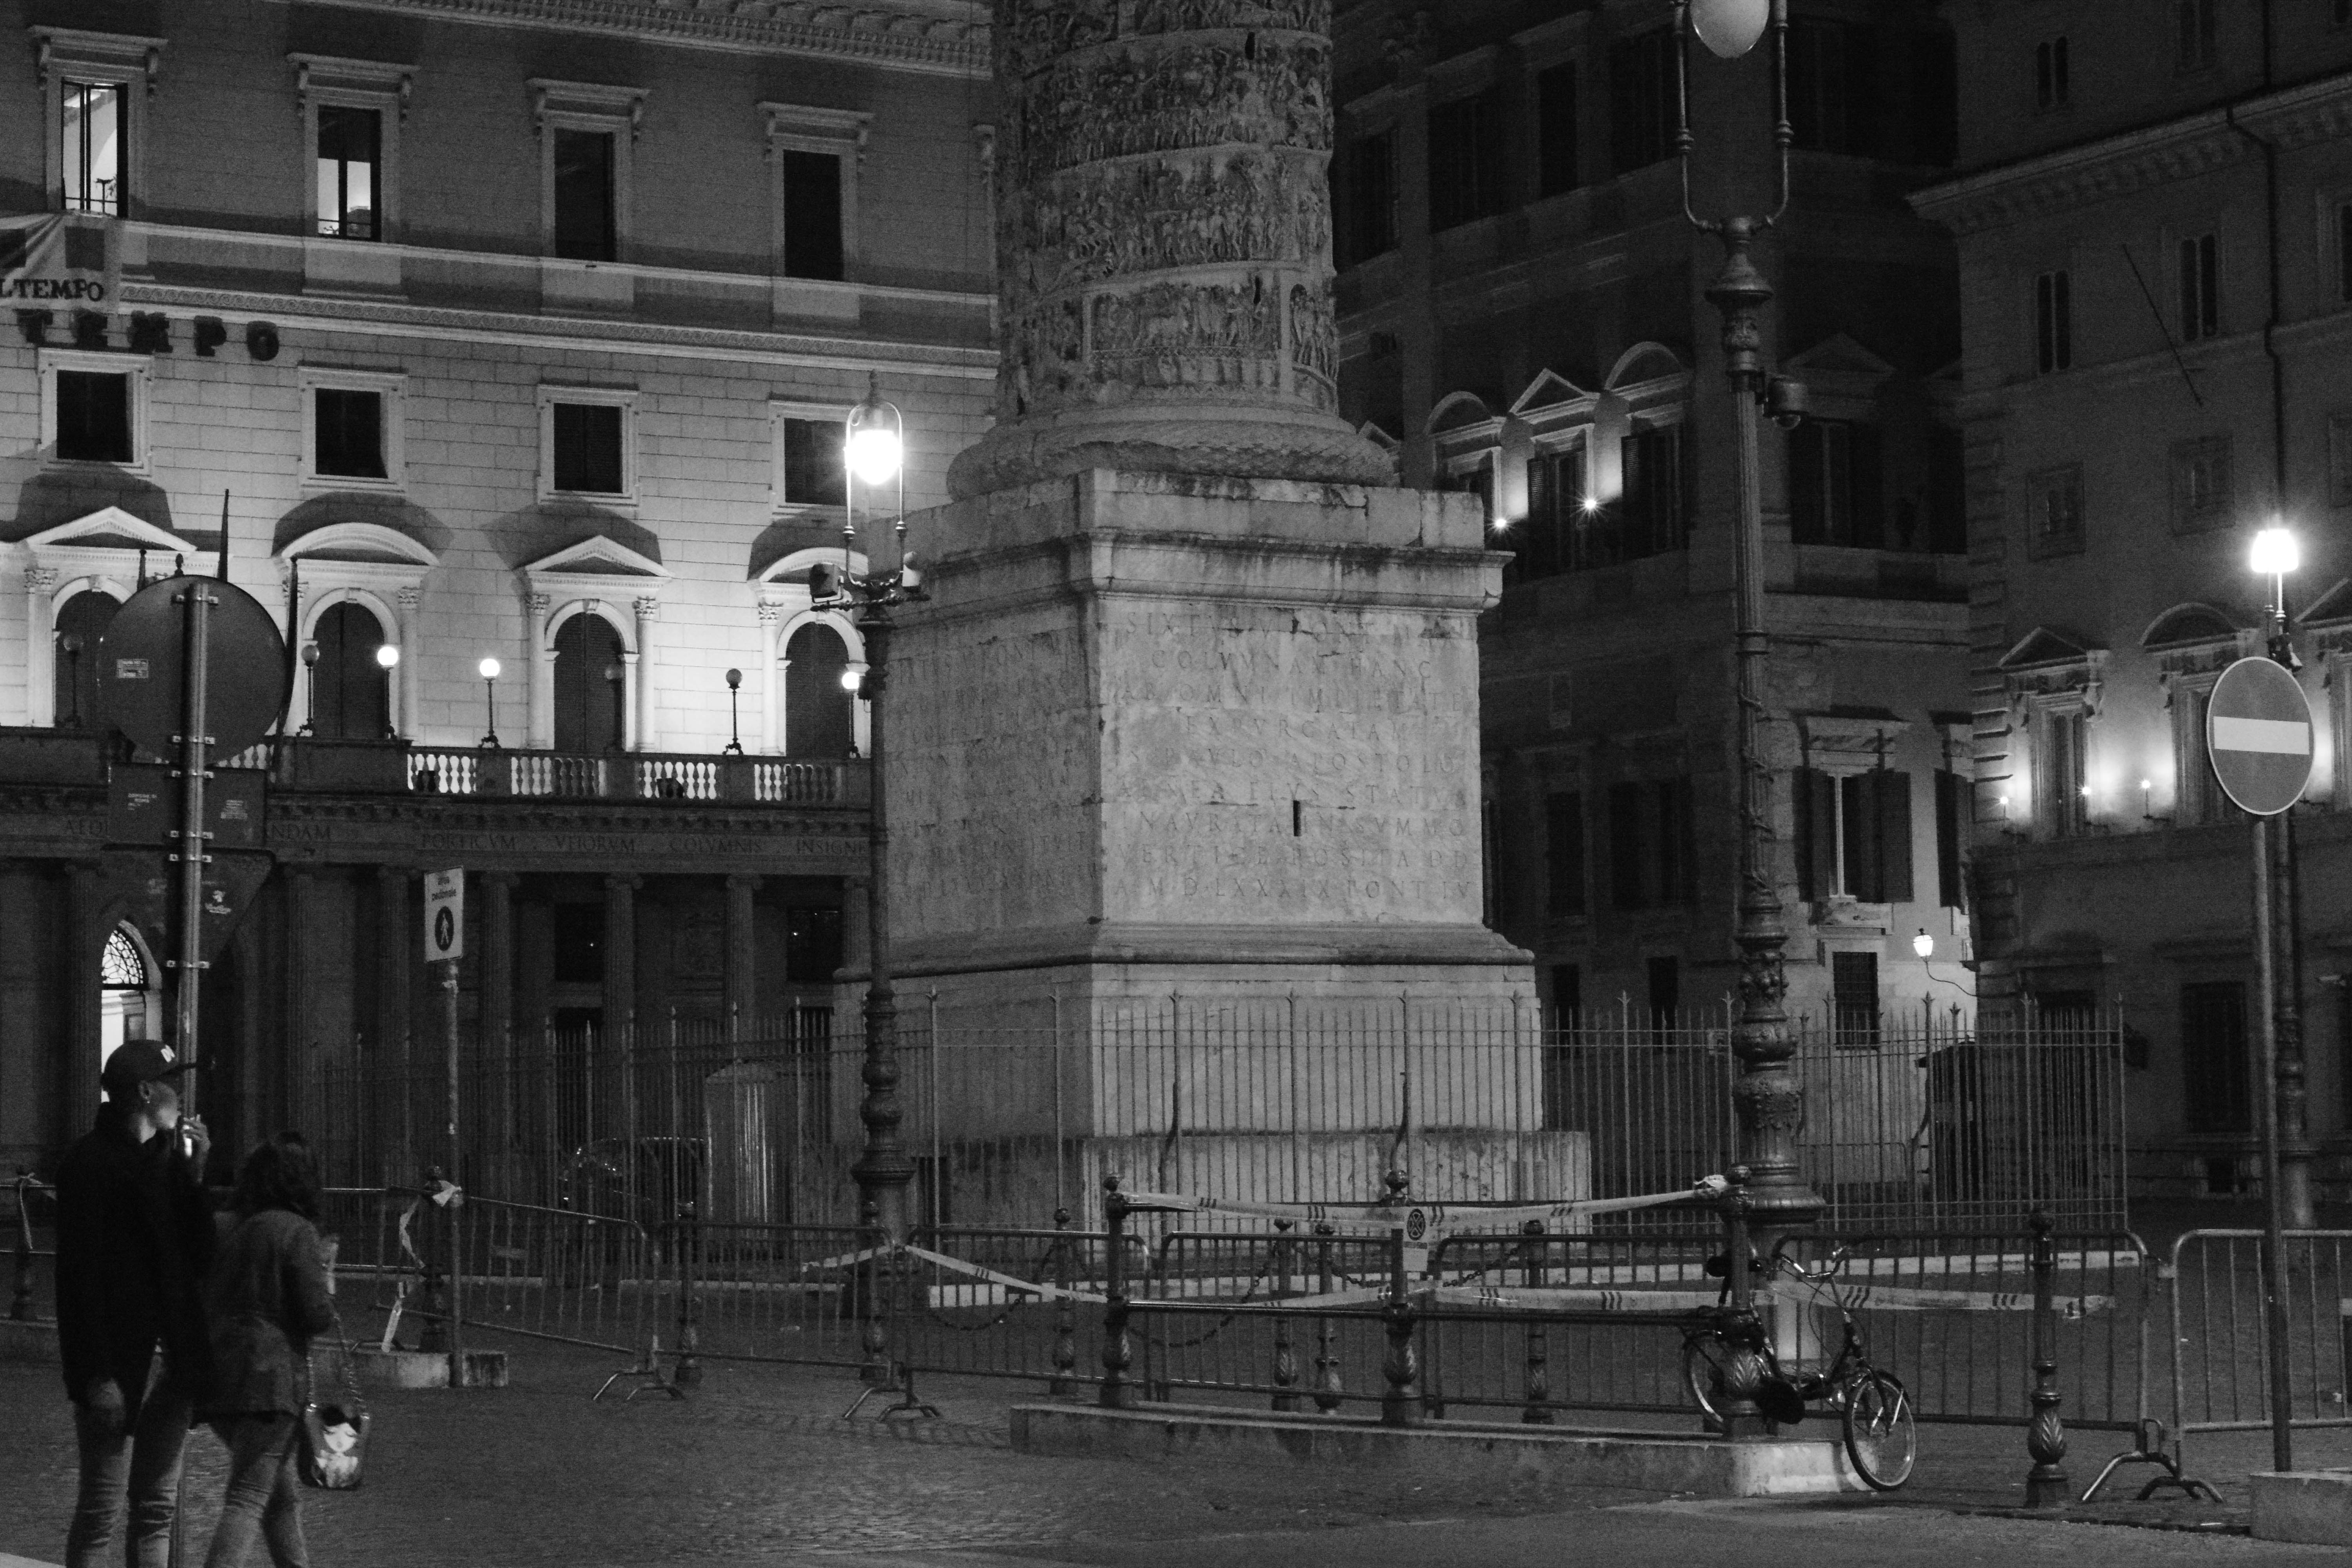
black and white, architecture, road, street, night, city, cityscape, downtown, column, landmark, black, monochrome, symmetry, town square, metropolis, urban area, monochrome photography, ancient history, human settlement